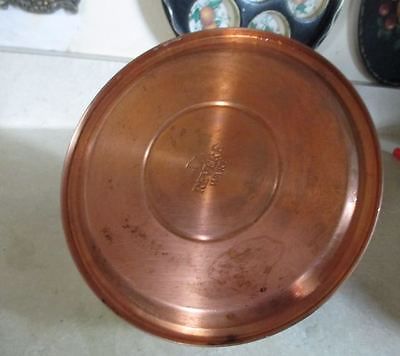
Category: kettle